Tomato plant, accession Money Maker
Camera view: vertical (180 deg); turntable rotation: 90 degrees
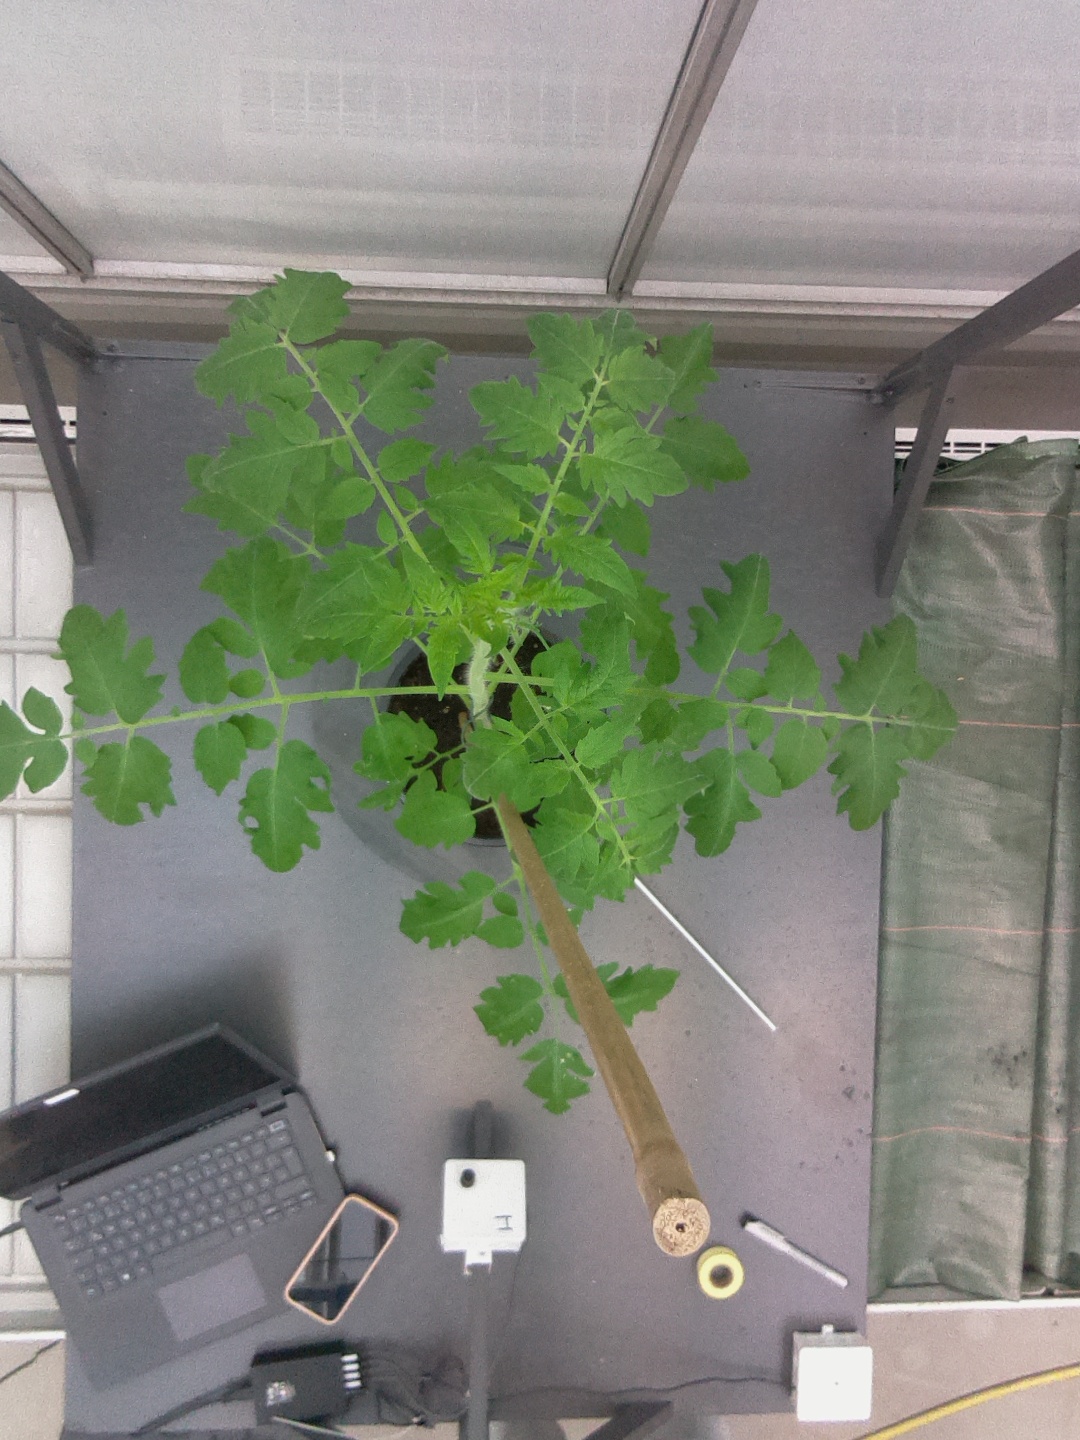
BBCH growth stage 16: 12 of true leaves visible